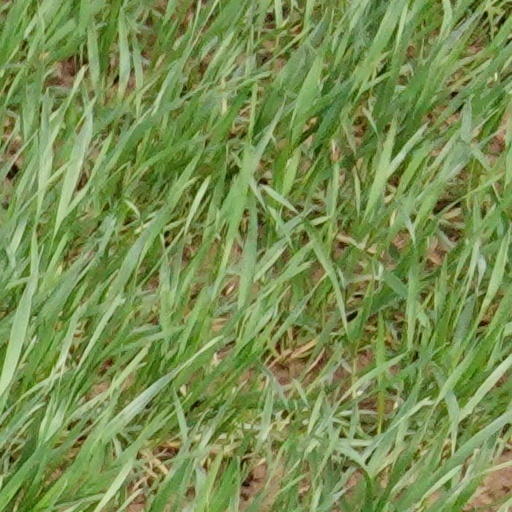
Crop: wheat